Édouard Lartet

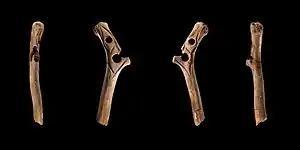

Édouard Lartet (15 April 180128 January 1871) was a French geologist and paleontologist, and a pioneer of Paleolithic archaeology. He is also known for coining the prehistoric taxon "Amphicyon", making it one of the earliest-described fossil carnivorans in the palaeontological record.